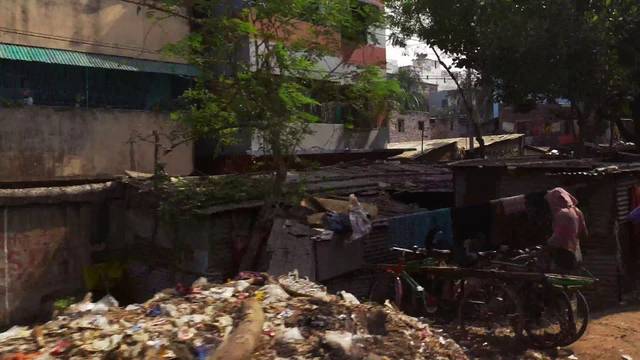
Region: Bangladesh
Coordinates: 23.808, 90.403